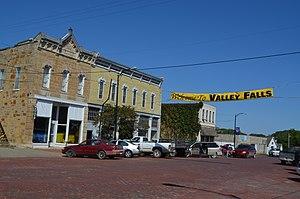
La ville de Valley Falls est située dans le comté de Jefferson, dans l’État du Kansas, aux États-Unis. Sa population s’élevait à 1 192 habitants lors du recensement de 2010, estimée à 1 149 habitants en 2016, ce qui en fait la ville la plus peuplée du comté.